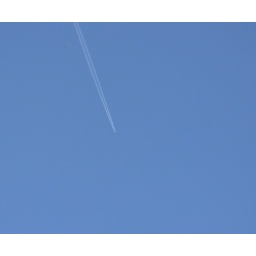
Airborne in the blue sky